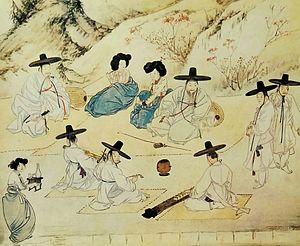
Shin Yun-bok, né vers 1758, mort après 1813 est un peintre coréen connu sous le pseudonyme de Hyewon. Son prénom de courtoisie était Ipbu.